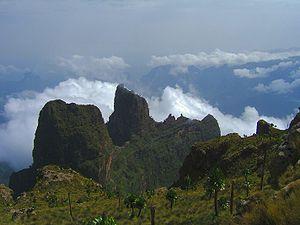
L'Éthiopie abrite plusieurs parcs nationaux qui sont des sanctuaires pour de très nombreuses espèces animales et végétales, dont certaines sont endémiques à l'Éthiopie.
Les monts Simien forment une partie des plateaux d'Éthiopie dans la partie nord du pays, au nord-est de Gondar. Abritant le parc national du Simien, ils sont reconnus patrimoine mondial par l'UNESCO.